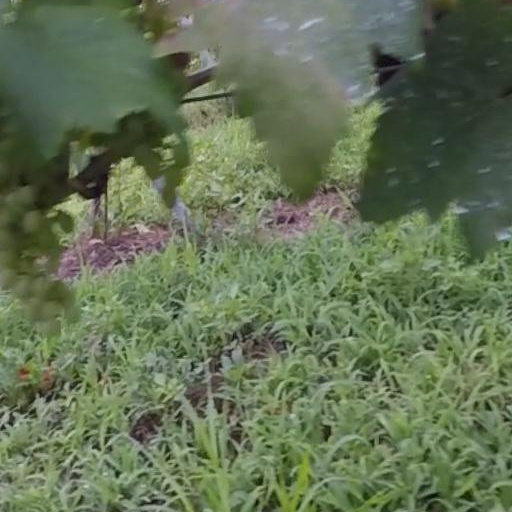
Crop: grape